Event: Nepal Earthquake
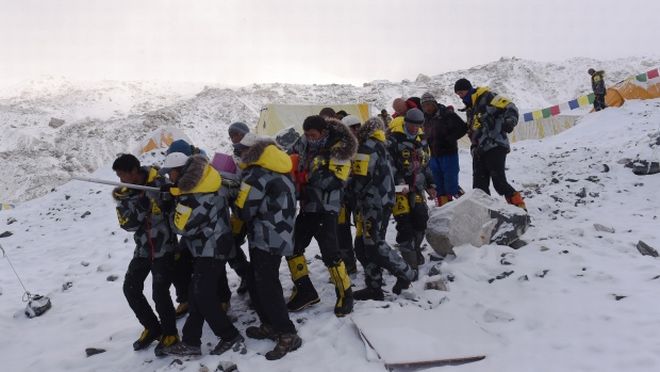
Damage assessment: damage